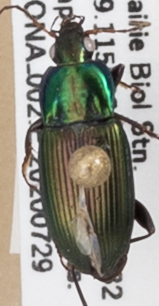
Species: Poecilus chalcites
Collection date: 2020-07-29
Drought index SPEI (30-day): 0.896
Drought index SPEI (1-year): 1.45
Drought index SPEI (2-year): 2.09